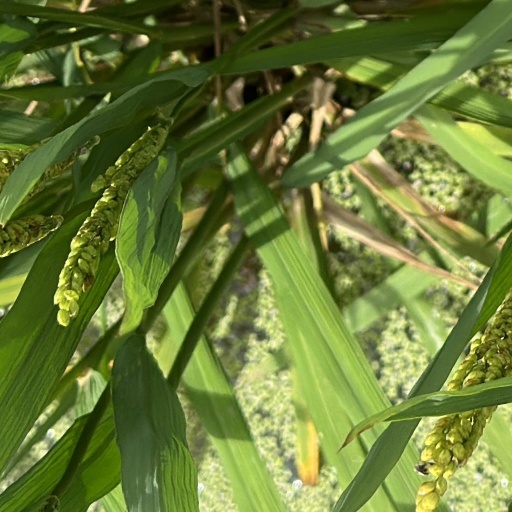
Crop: rice